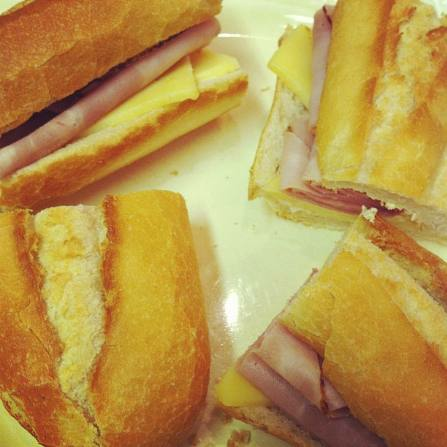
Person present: No